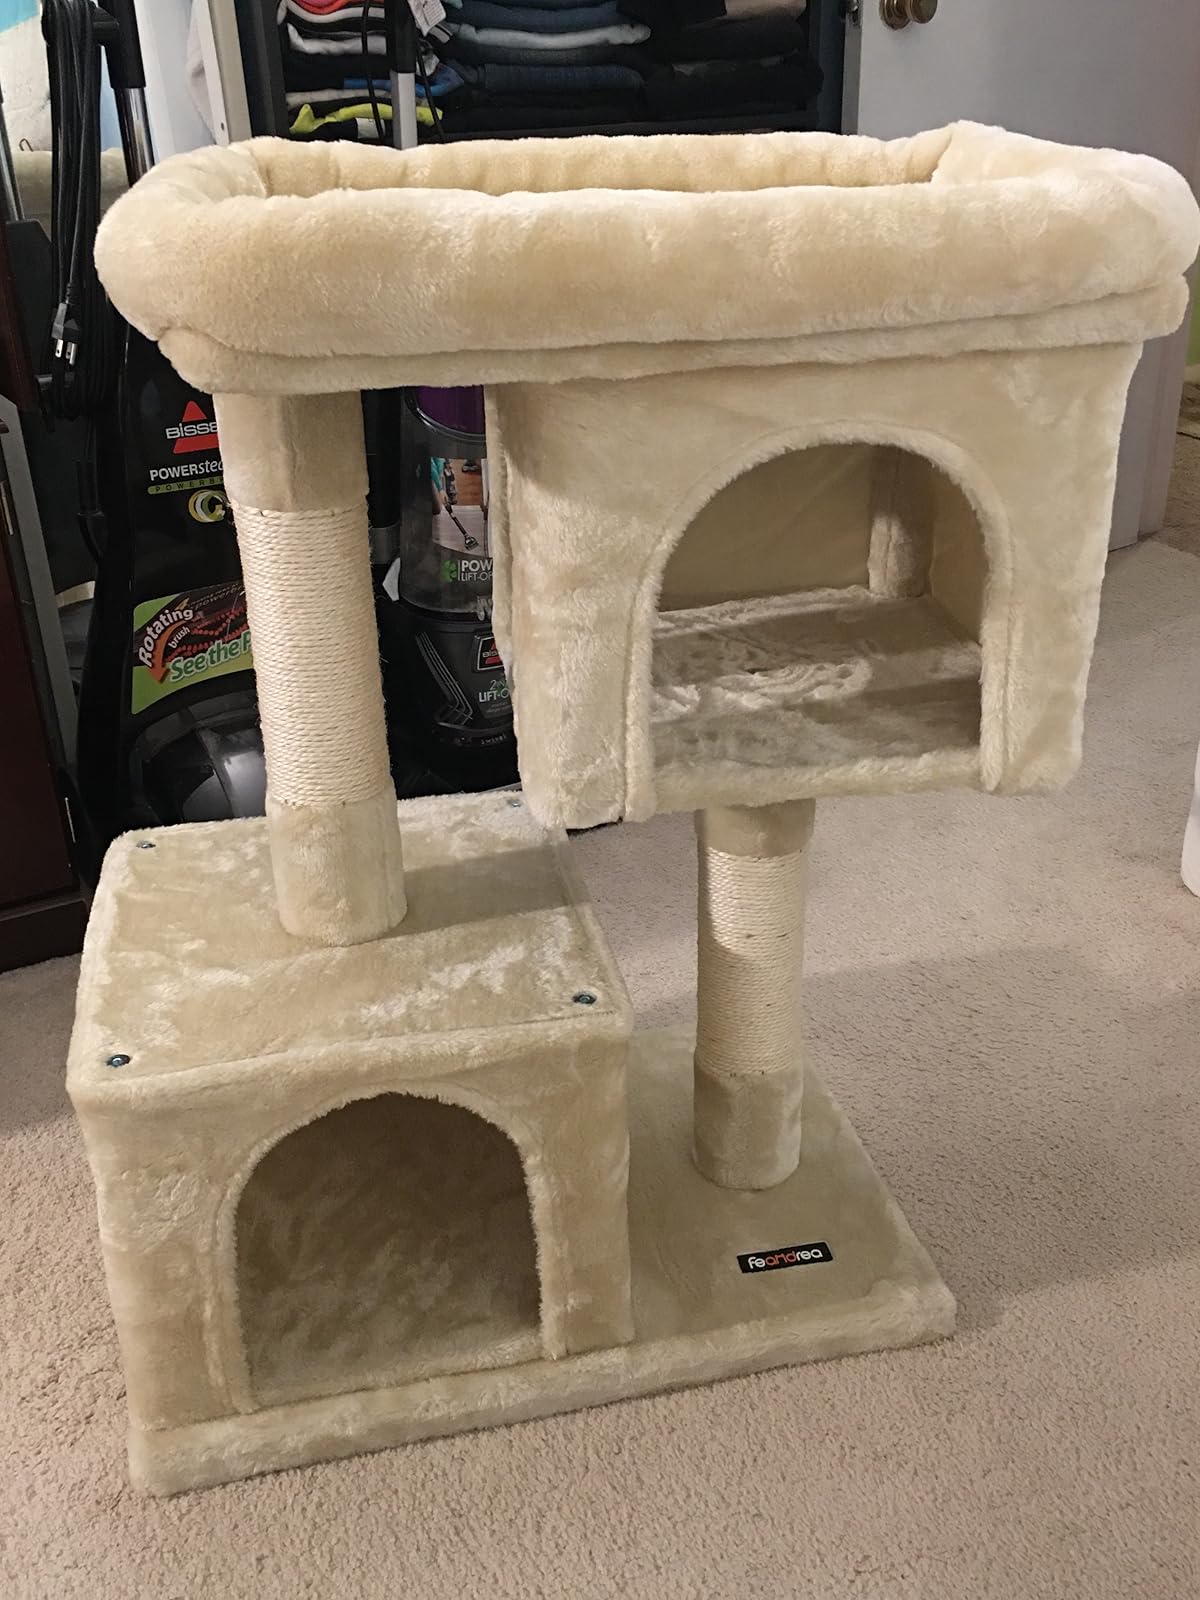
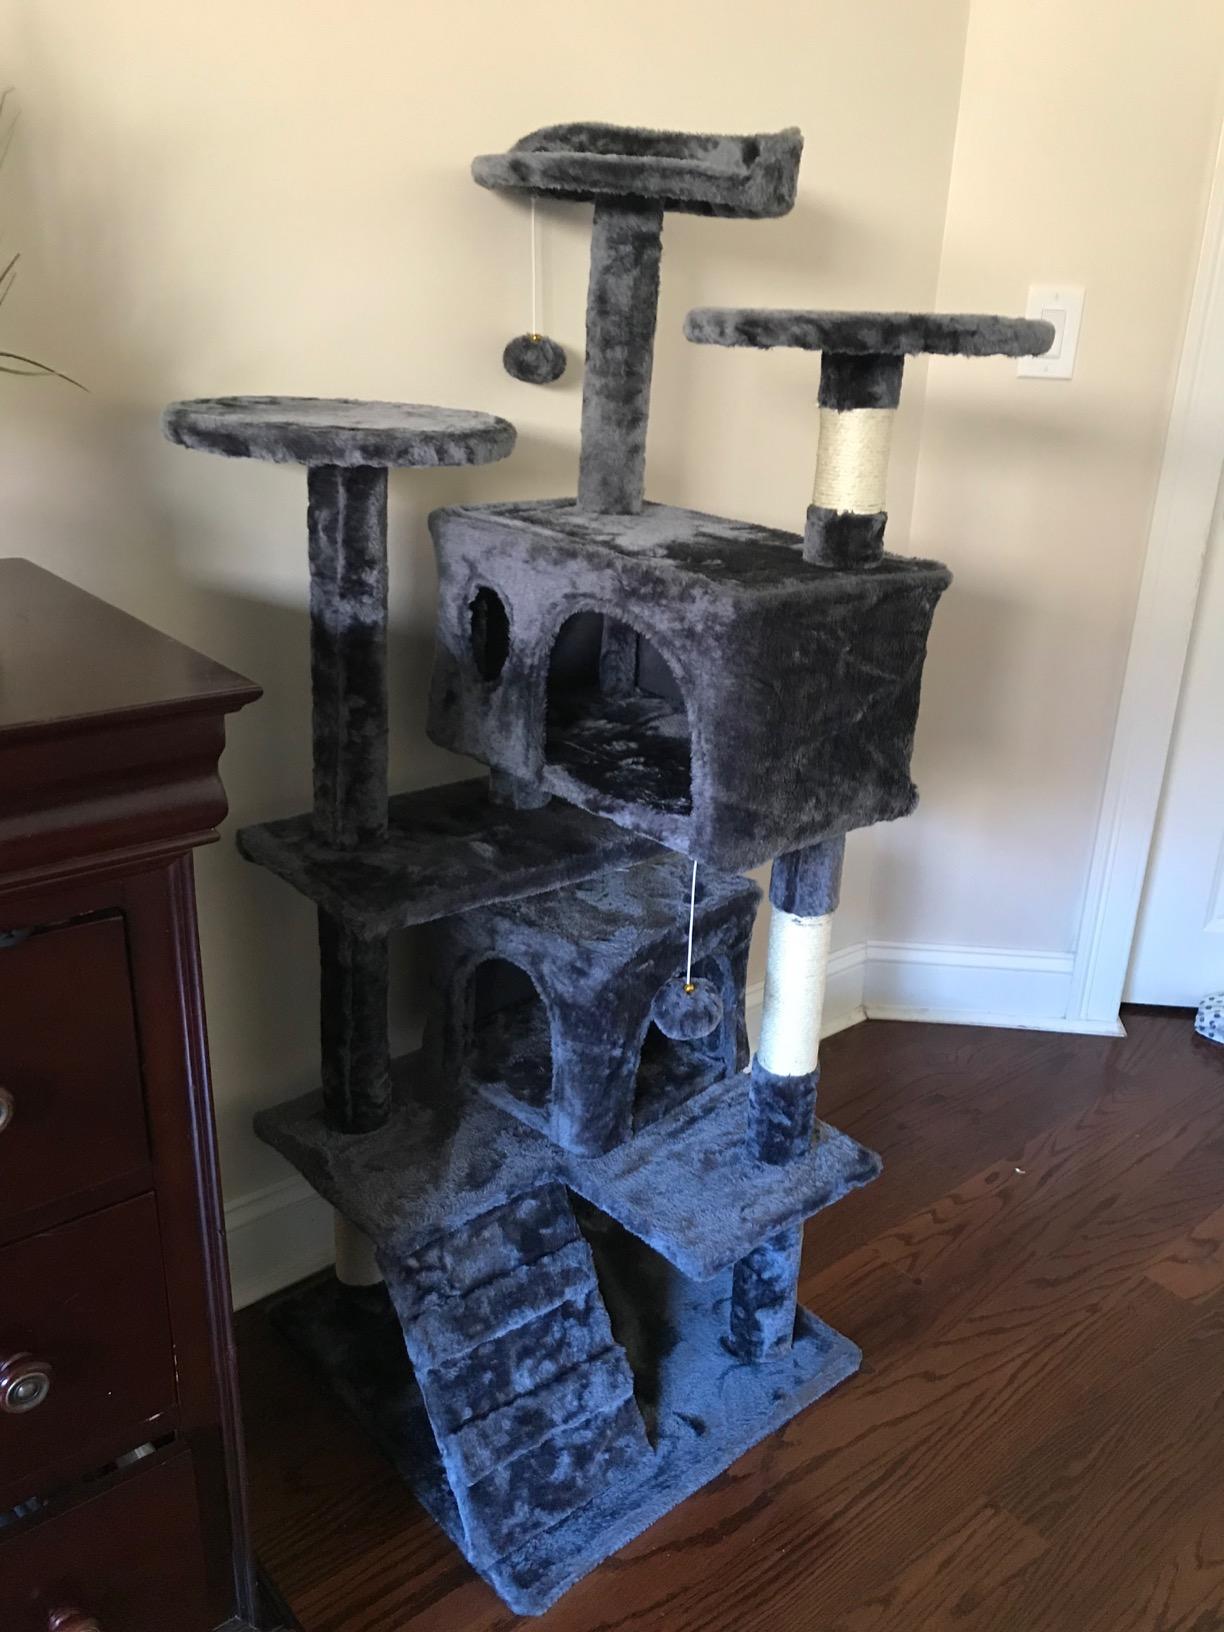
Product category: items_cat tree
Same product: no